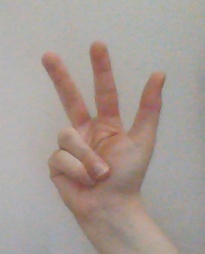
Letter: al